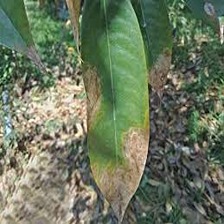
Label: anthracnose_disease